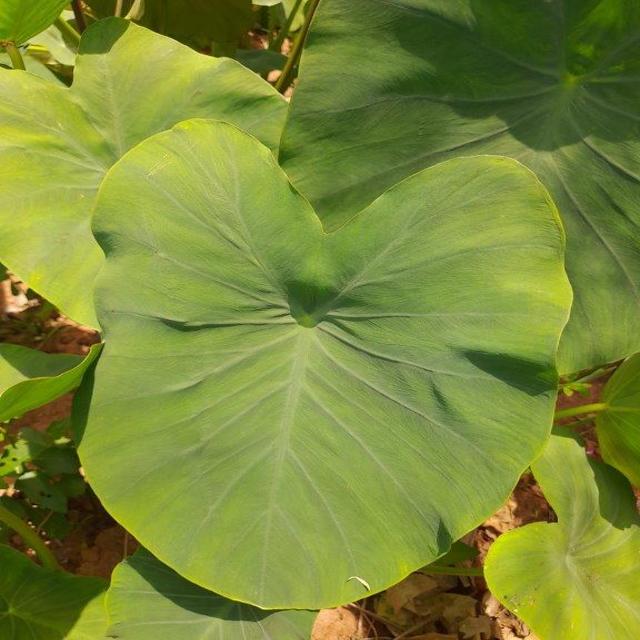
Label: Healthy